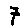
Label: 7